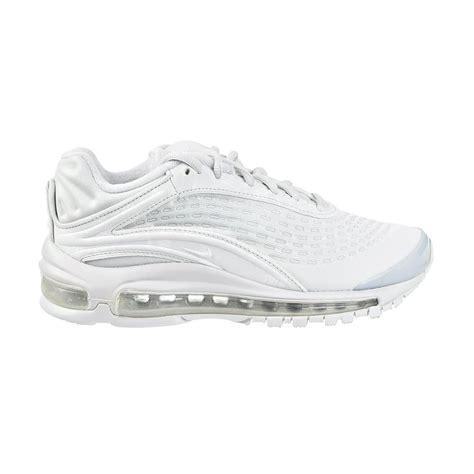
Brand: Nike
Model: Air Max Deluxe